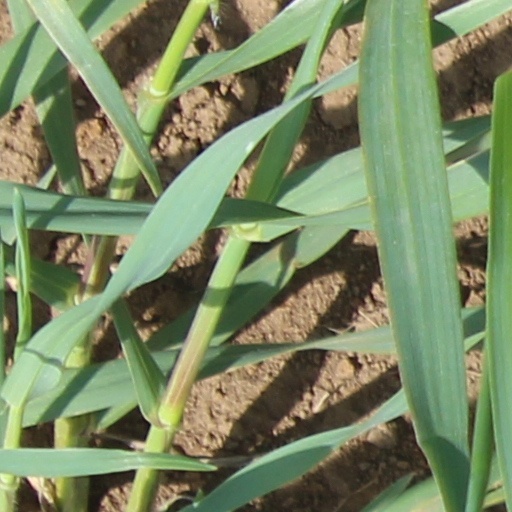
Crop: wheat